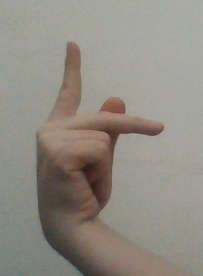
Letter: dha